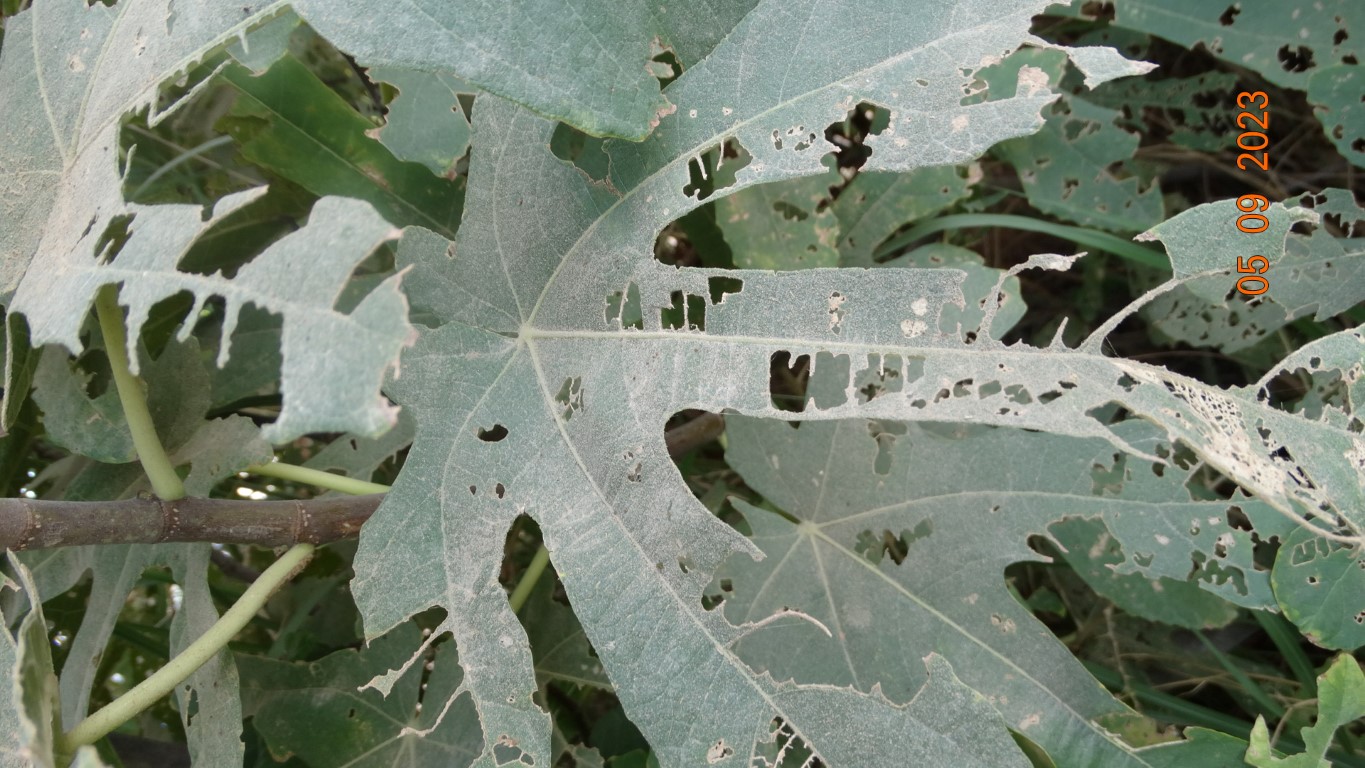
Label: infected